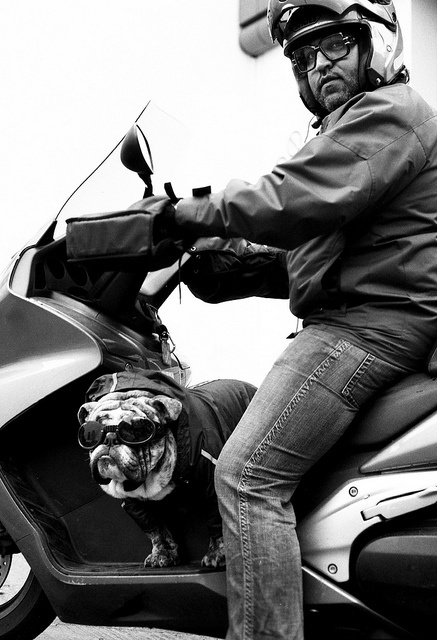
A man sitting on a motorcycle with a dog sitting between his legs.
A man riding on the back of a motorcycle with his adorable pug.
A man and a dog are sitting on a motorcycle.
Man sitting on a moped with a dog.
A black and white photo of a man riding a motorcycle with his dog.